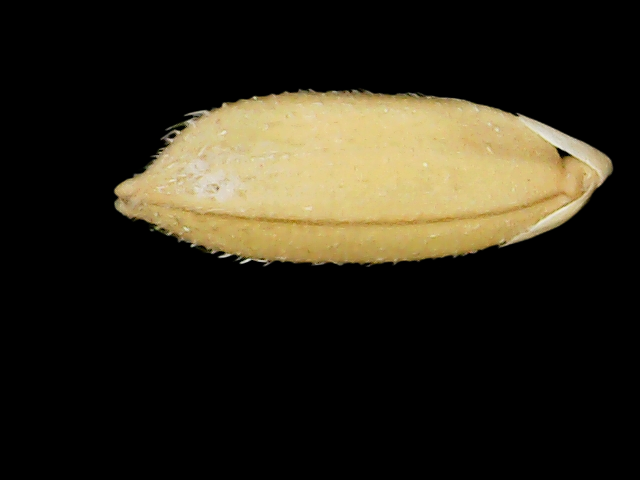
Rice variety: Binadhan08